Lexington Conservatory Theatre

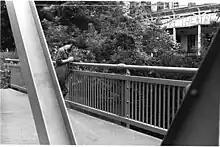
Playwright Oakley Hall III on the Rt 42 Bridge in Lexington, NY

Oakley Hall III, Michael van Landingham, Thomas Culp and Bruce Bouchard met while attended college at UC Irvine, working together on productions at Irvine Repertory Theatre and American Conservatory Theater. The group of friends eventually moved to New York City to continue their careers. In 1974, Evelyn Weisberg, owner of Lexington House, met Bouchard and fellow actor Kate Kelly while operating a local educational theatre program. Learning of the nascent theatre group forming in New York, Weisberg supported the formation of the group in 1975, inviting them to take residence at Lexington House and its surrounding facilities. Cabaret star Julie Wilson held a fundraiser for the company in a downtown Manhattan loft, netting $7,000 in seed funding for the organization.